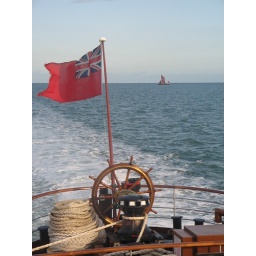
Dutch float-bottom boat in full sail in the distance.